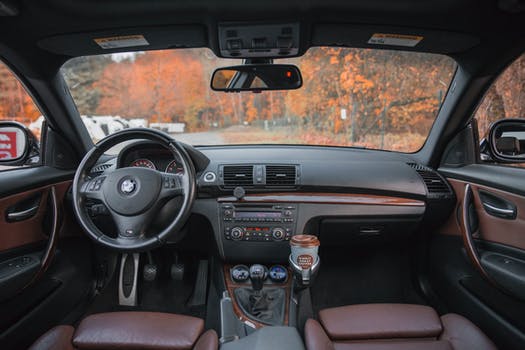
Label: No Watermark